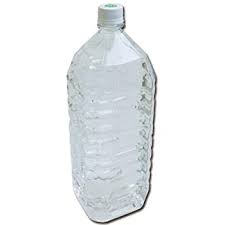
Waste category: plastic